Civil War (film)

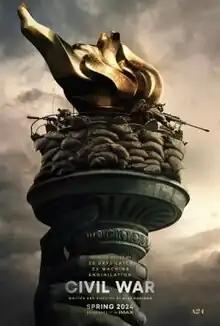
Theatrical release poster

Civil War is a 2024 dystopian action thriller film written and directed by Alex Garland, starring Kirsten Dunst, Wagner Moura, Cailee Spaeny, Stephen McKinley Henderson, Sonoya Mizuno, and Nick Offerman. The plot follows a team of war journalists traveling from New York City to Washington, D.C., during a civil war fought across the United States between a despotic federal government and secessionist movements to interview the president before rebels take the capital city.